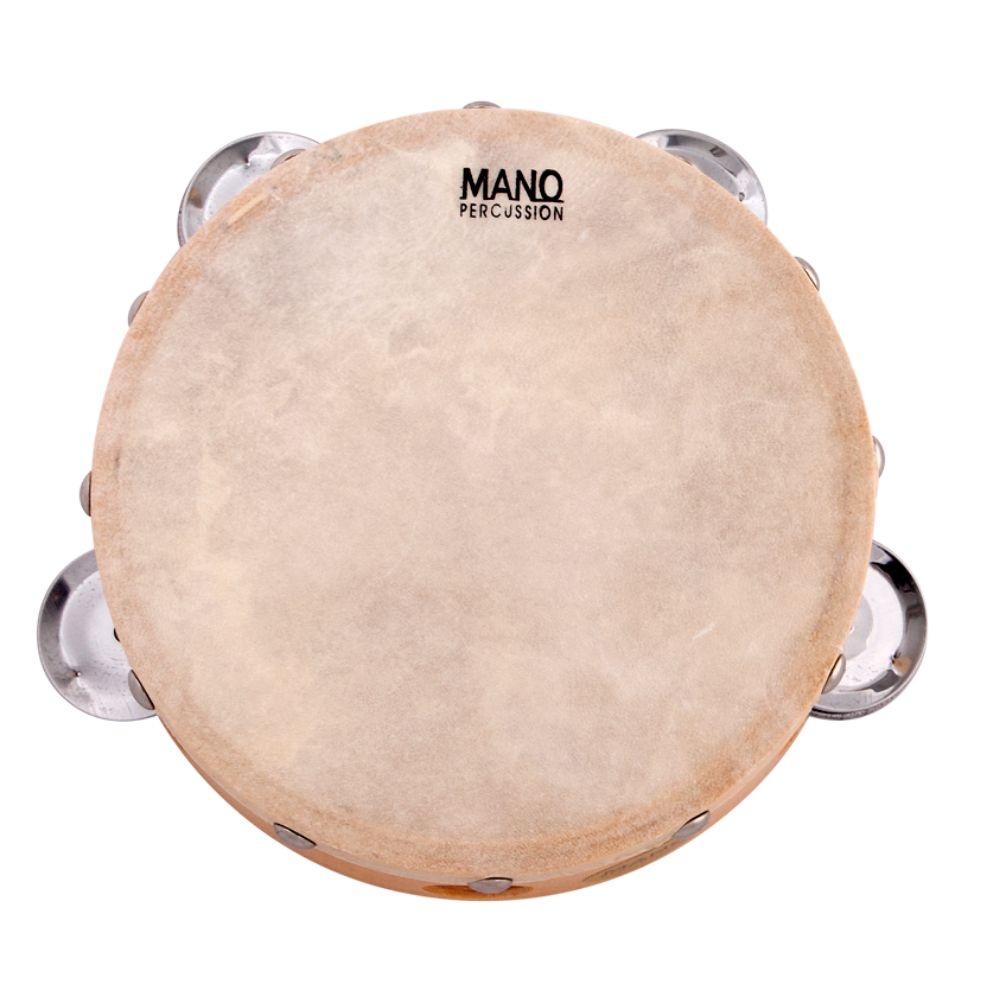
Mano Percussion Wooden Tambourine
Tambourine. Wood rim with natural skin head. Non-tuneable. Available in three sizes: 6" (4 pairs of jingles) 8" (5 pairs of jingles) 10" (6 pairs of jingles)
Brand: Mano Percussion
Category: Arts & Entertainment > Hobbies & Creative Arts > Musical Instruments > Percussion > Hand Percussion > Tambourines > Handheld Tambourines